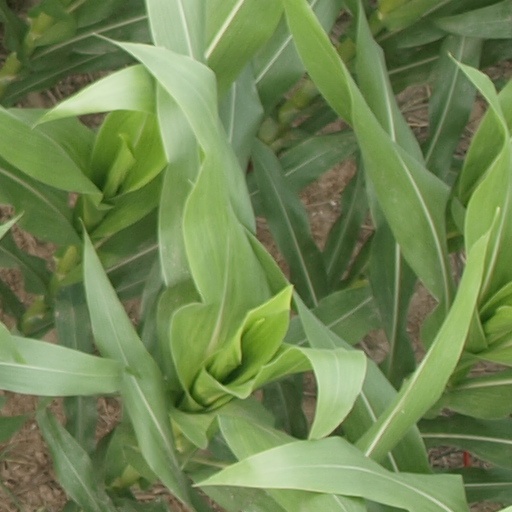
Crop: maize; corn